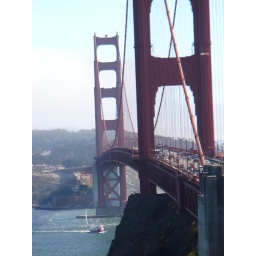
the golden gate bridge in San Francisco